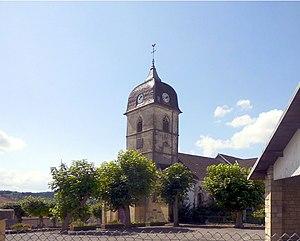
L'église Saint-Martin de Polaincourt, commune de Polaincourt-et-Clairefontaine
Polaincourt-et-Clairefontaine est une commune française située dans le département de la Haute-Saône, en région Bourgogne-Franche-Comté.